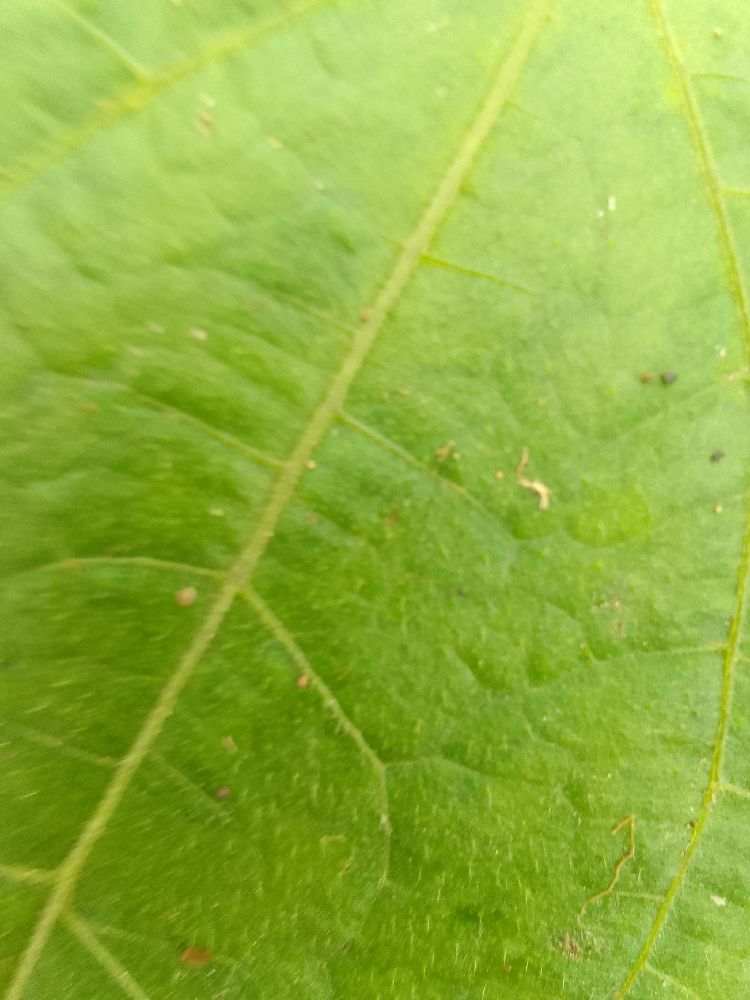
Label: healthy